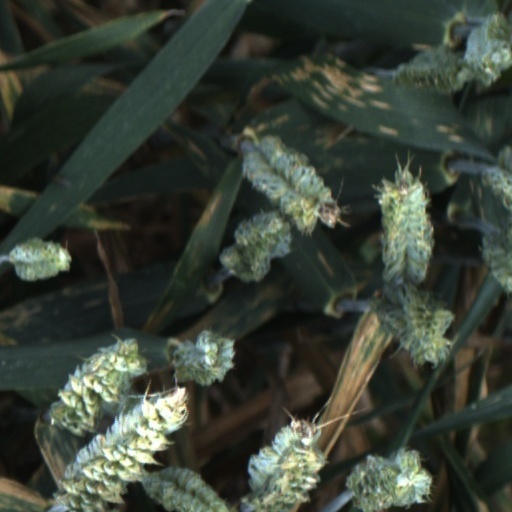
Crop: wheat